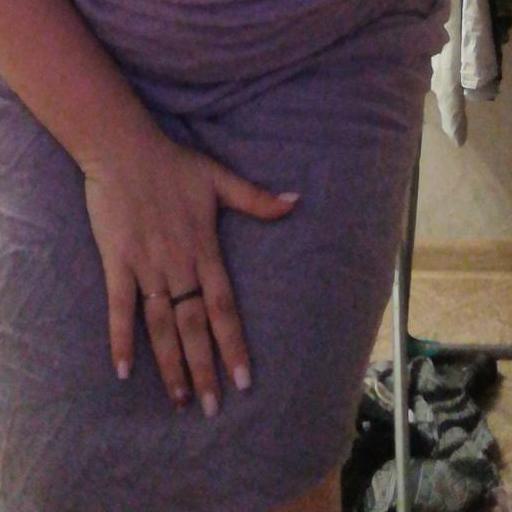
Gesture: no_gesture